Medtronic

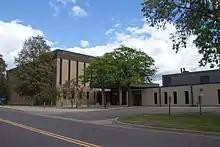
Medtronic's original headquarters in St. Anthony, Minnesota

The company expanded through the 1950s, selling equipment built by other companies but also developing custom-made devices. Bakken built a small pacemaker that could be strapped to the body and powered by batteries. Work in the new field later produced an implantable pacemaker in 1960. The company built its headquarters in the Minneapolis suburb of St. Anthony, Minnesota, in 1960, and moved to Fridley in the 1970s. Medtronic's main competitors in the cardiac rhythm field include Boston Scientific and St. Jude Medical.